Shein

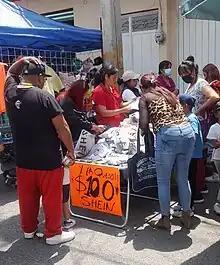
People shopping for clothes in Huejotzingo, Mexico, in 2023

Amid the COVID-19 pandemic in 2020, it reportedly made $10 billion in revenue, making it the seventh consecutive year of more than 100% sales growth for the company. , Shein was the world's largest online-only fashion firm. Shein was noted for being an early adopter of TikTok as a promotional tool, and the firm's ability to advertise viral items boosted its popularity.